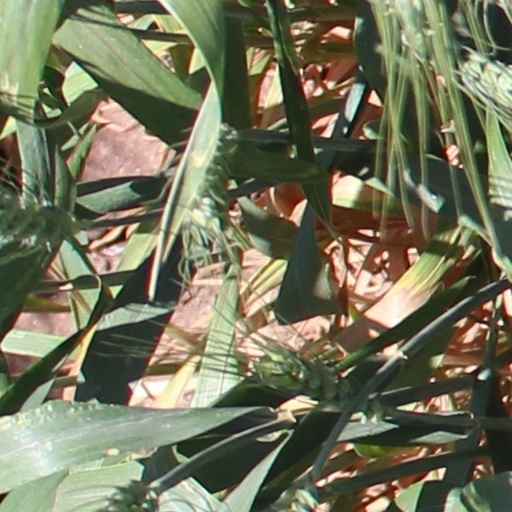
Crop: wheat